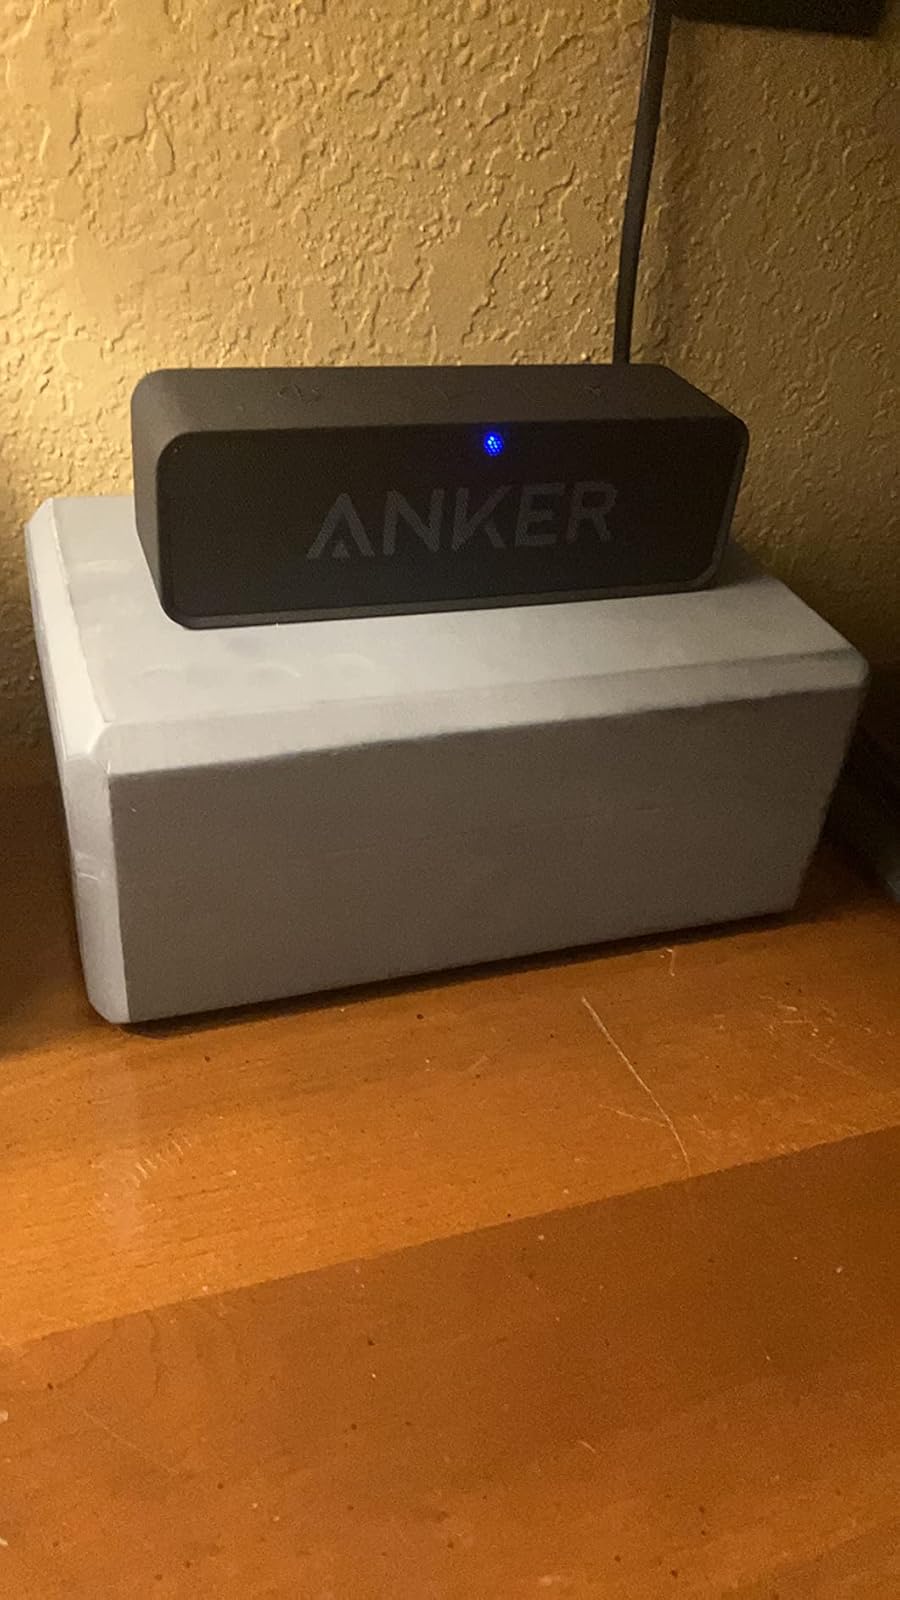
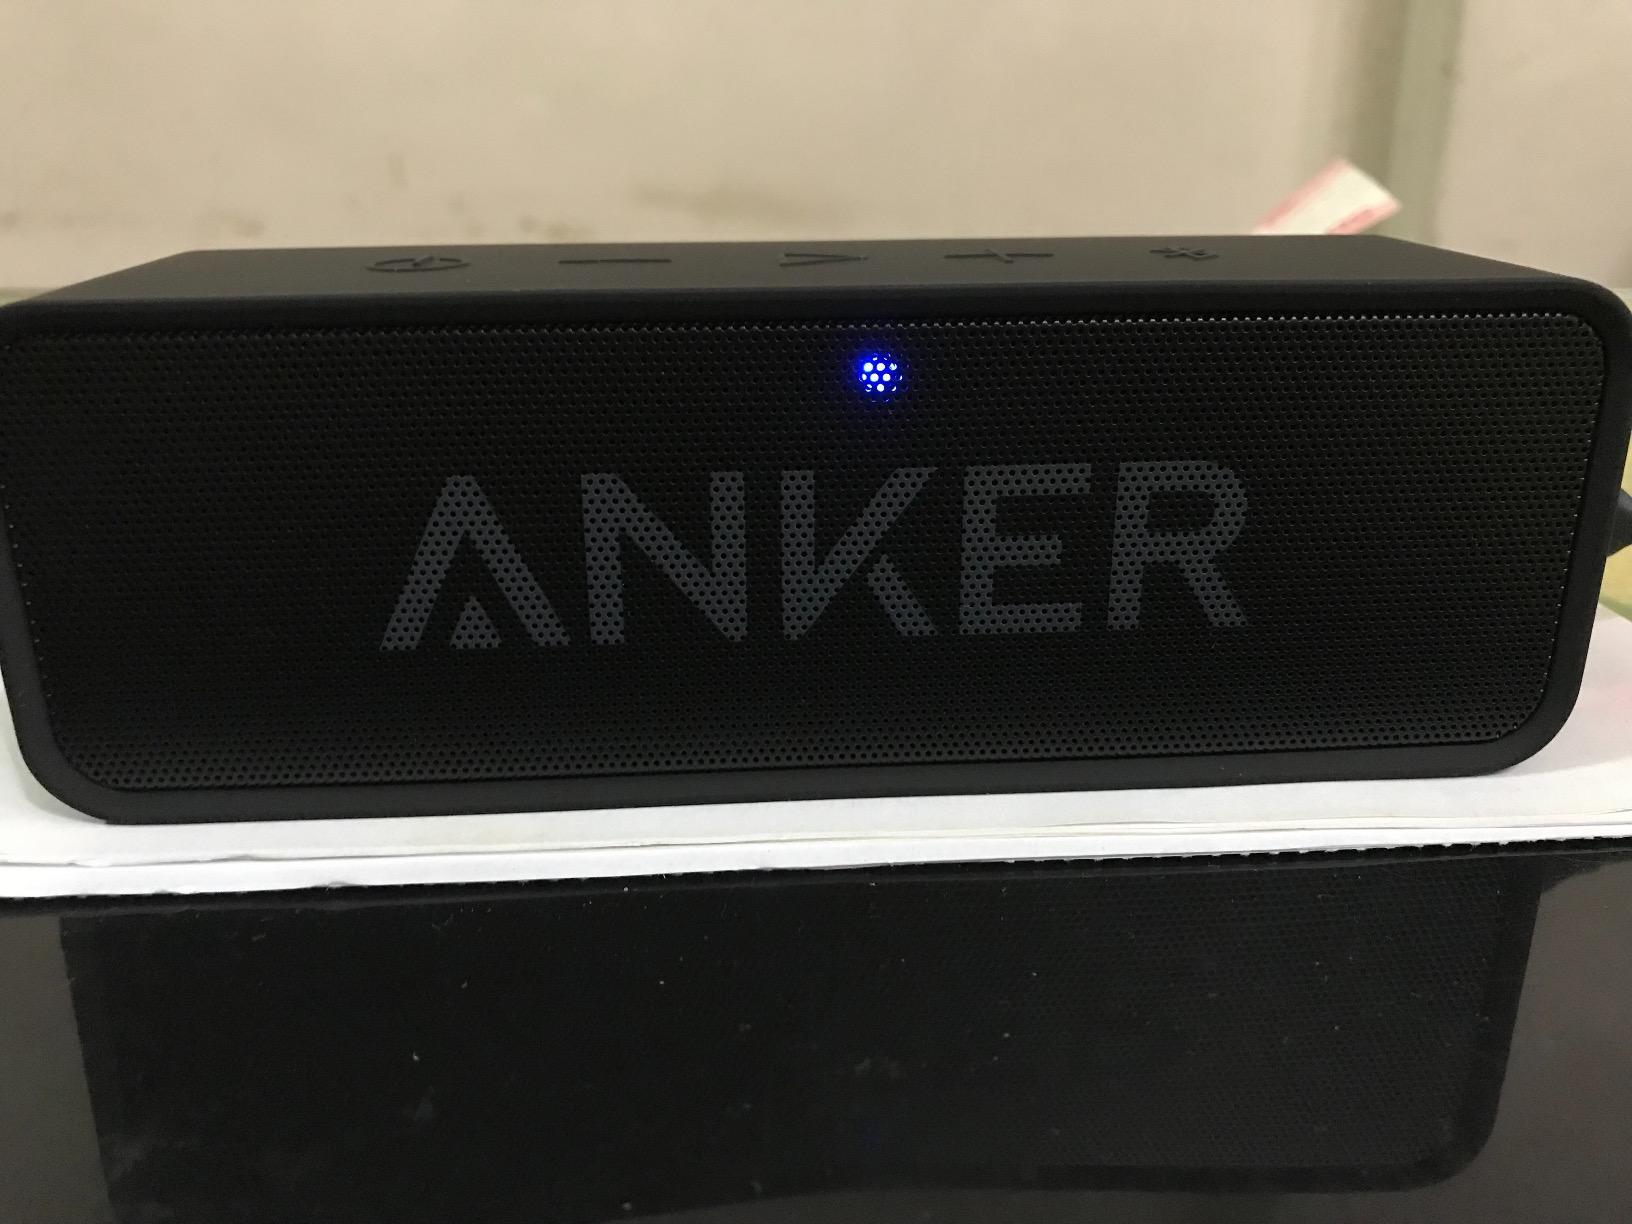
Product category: speaker
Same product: yes